Raleigh Bicycle Company

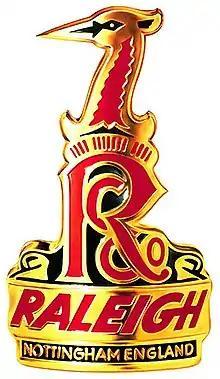
Raleigh's heron head badge

The history of Raleigh bicycles started in 1885, when Richard Morriss Woodhead from Sherwood Forest, and Paul Eugene Louis Angois, a French citizen, set up a small bicycle workshop in Raleigh Street, Nottingham, England. In the spring of that year, they started advertising in the local press. The "Nottinghamshire Guardian" of 15 May 1885 printed what was possibly the first Woodhead and Angois classified advertisement.